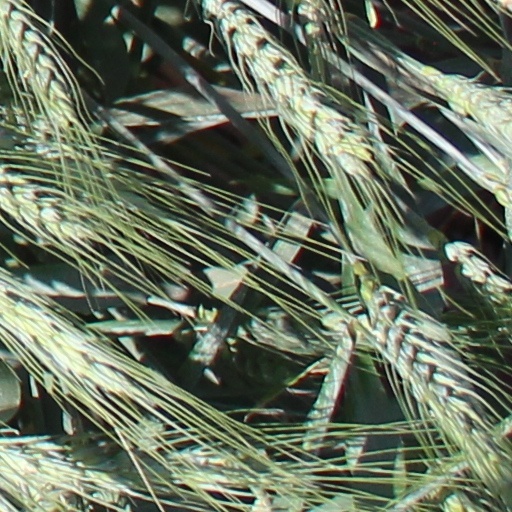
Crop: wheat